Exarchos, Phthiotis

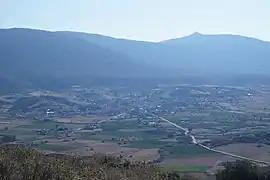
Exarchos, Phthiotis

Exarchos is a village in Phthiotis prefecture, central Greece. It is located in the southern part of Phthiotis, in Locris, 18 km west of Atalanti. The village is located on the slope of Mount Chlomo at a height of about 300 meters. Its population is 524 inhabitants according to 2021 census. Exarchos belongs to Lokroi municipality.